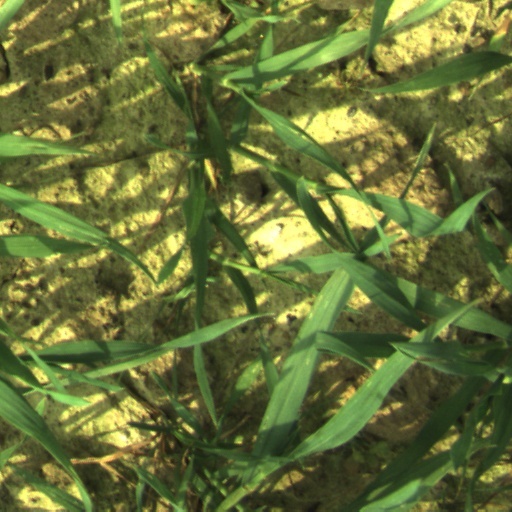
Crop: wheat